Act for the Government and Protection of Indians

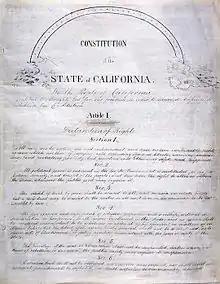
The California Constitution, circa 1849

In 1849, the first constitution of California was created by the delegates of the California Constitutional Convention. There was debate over whether those considered native to California should have the right to vote. A minority cited the Declaration of Independence and taxation without representation as reason to allow it, though ultimately the majority won, and those considered native to the area of California were not allowed to vote.